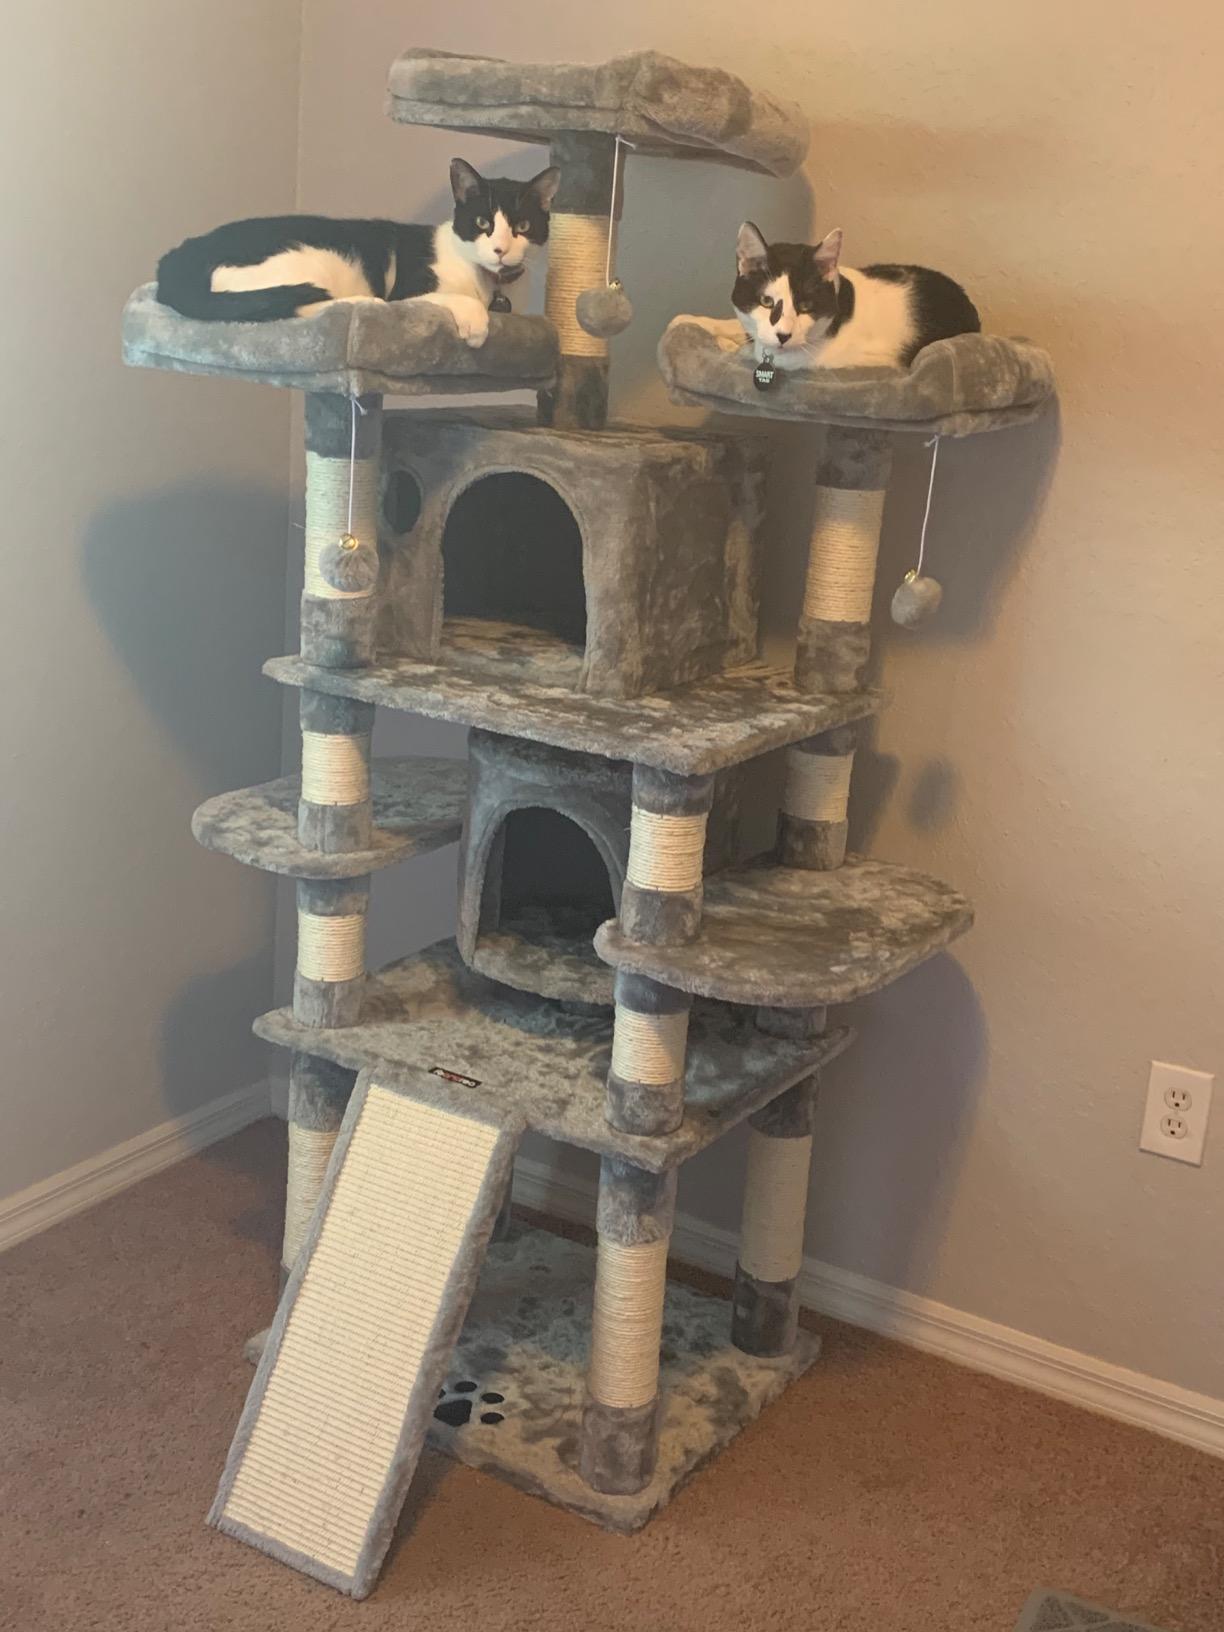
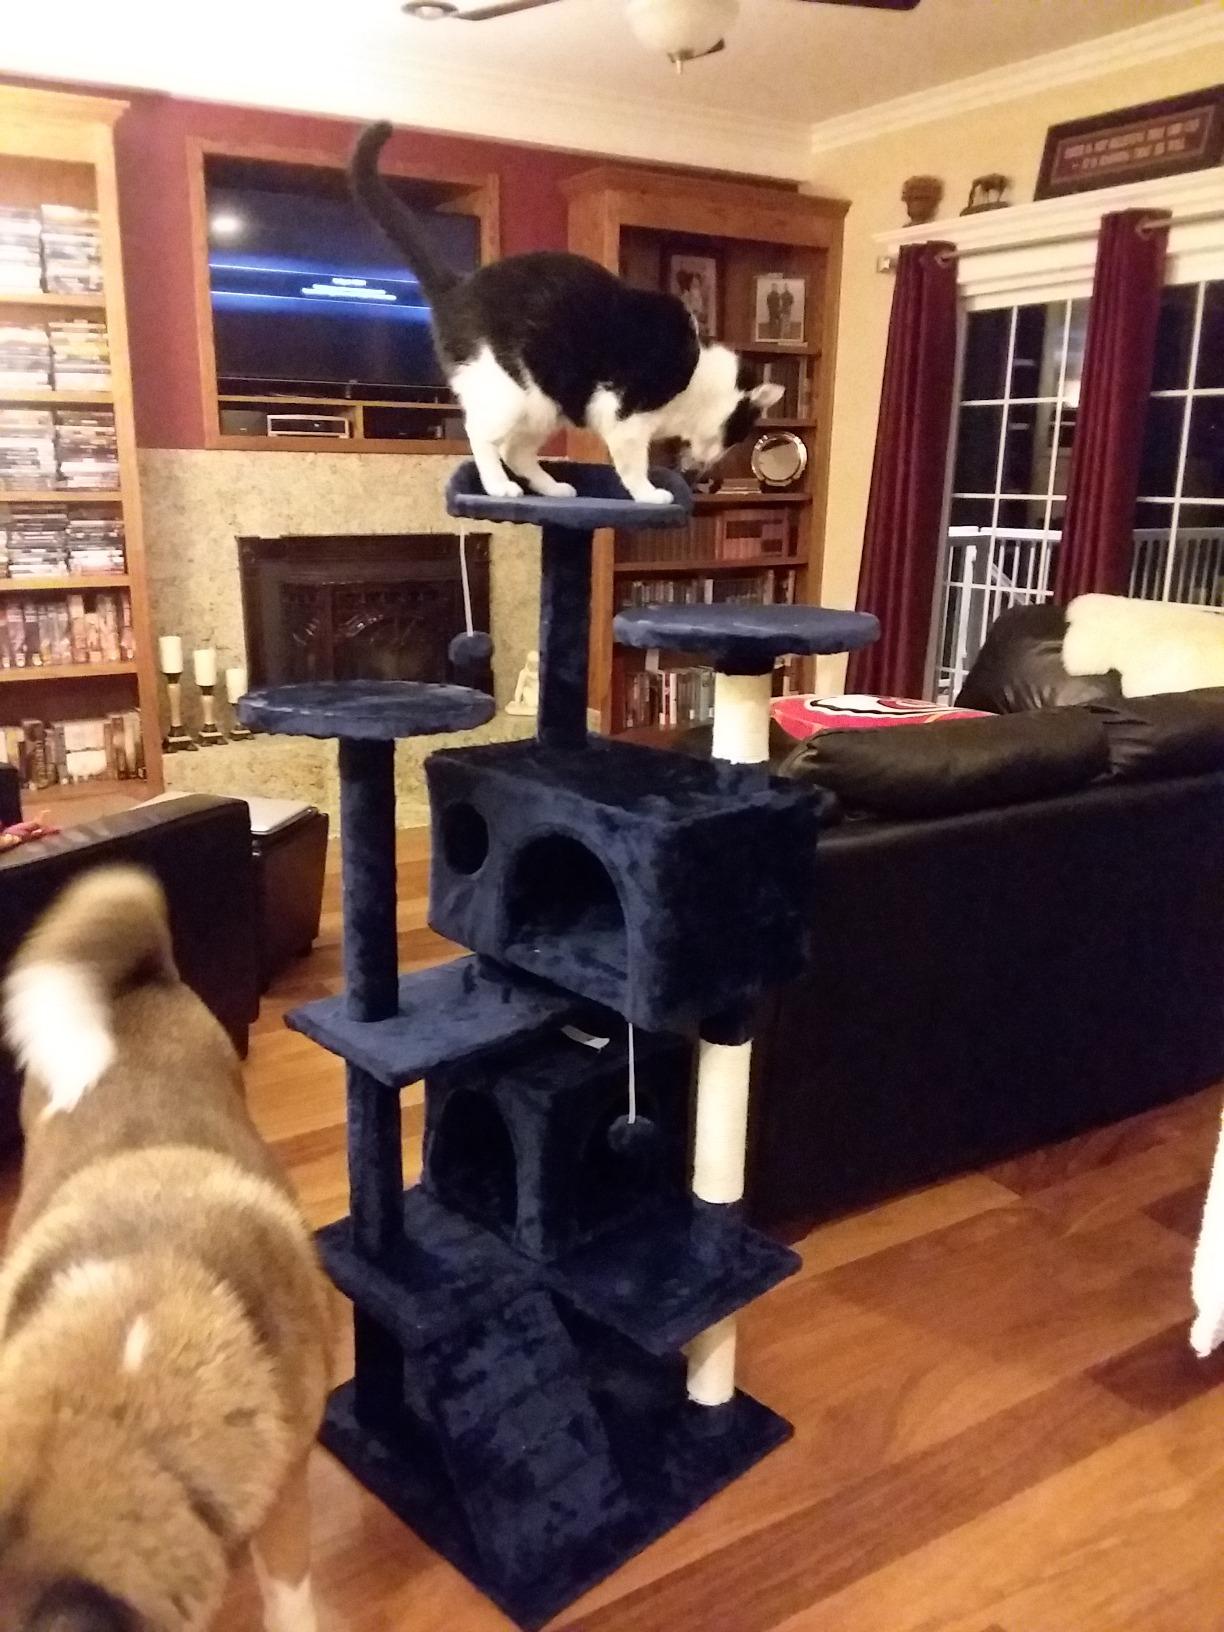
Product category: items_cat tree
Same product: no